Amaury de Montfort (priest)

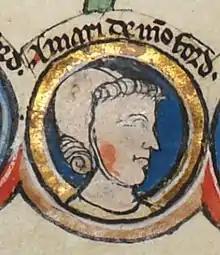

Amaury de Montfort (1242 or 1243 – 1301) was the third son of parliamentary pioneer Simon de Montfort, 6th Earl of Leicester, and Eleanor of England, daughter of King John.